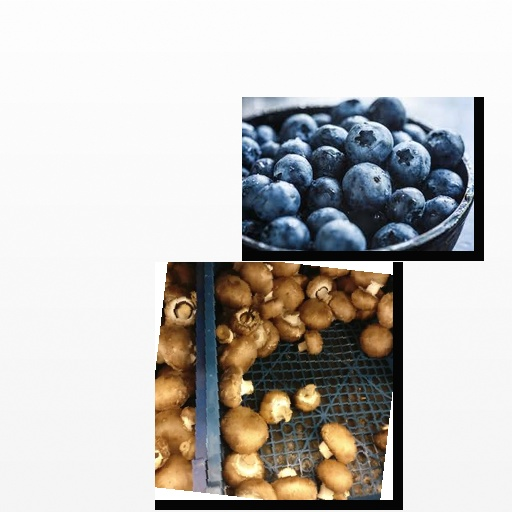
Food items: mushroom, blueberry